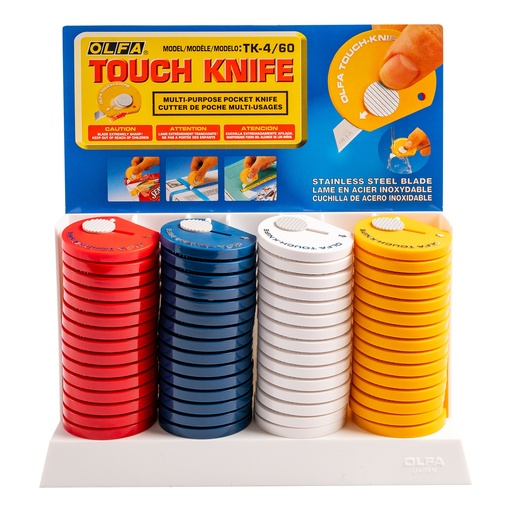
OLFA TOUCH KNIFE 60 PER BOX 4 COLOUR YELLOW,RED,WHITE,NAVY
Brand: Vermont
OLFA TOUCH KNIFE 60 PER BOX 4 COLOUR YELLOW,RED,WHITE,NAVY
Category: Hardware > Tools > Cutters > Utility Knives > Fixed Blade Knives